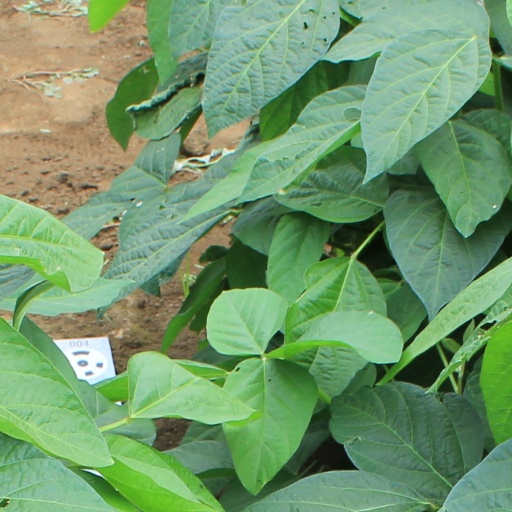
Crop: soybean